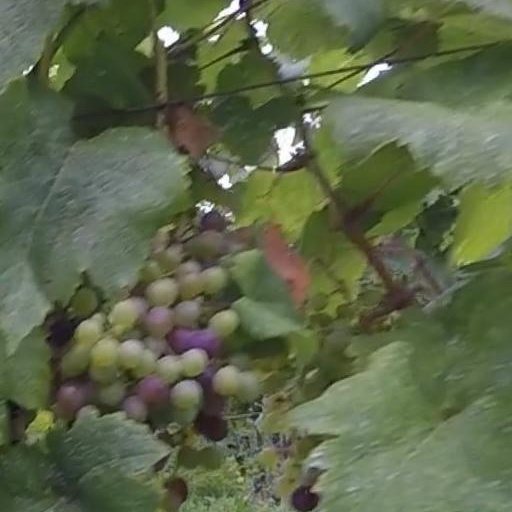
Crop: grape